Johan en de Alverman

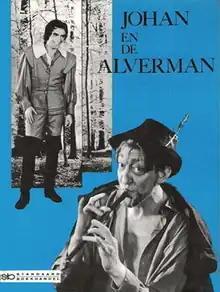
Book cover of the series

Johan en de Alverman ("Johan and the Alverman") was a Flemish children's TV series, broadcast on the BRT (now the VRT) from 1965 to 1966.